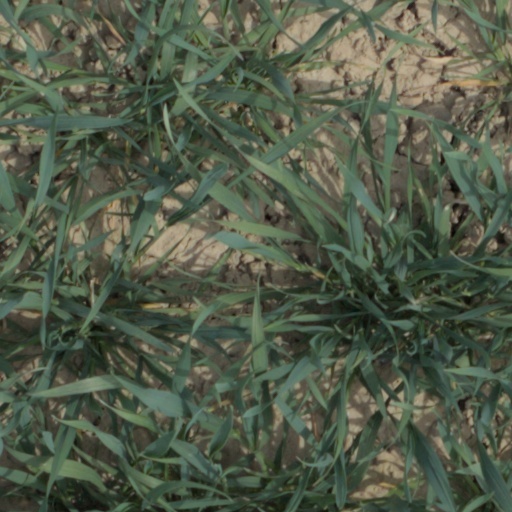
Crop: wheat